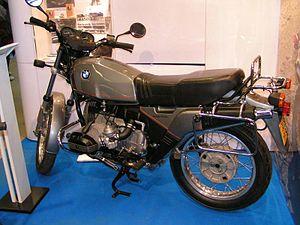
BMW R80 ST
La R 80 ST est un modèle de motocyclette du constructeur allemand BMW.